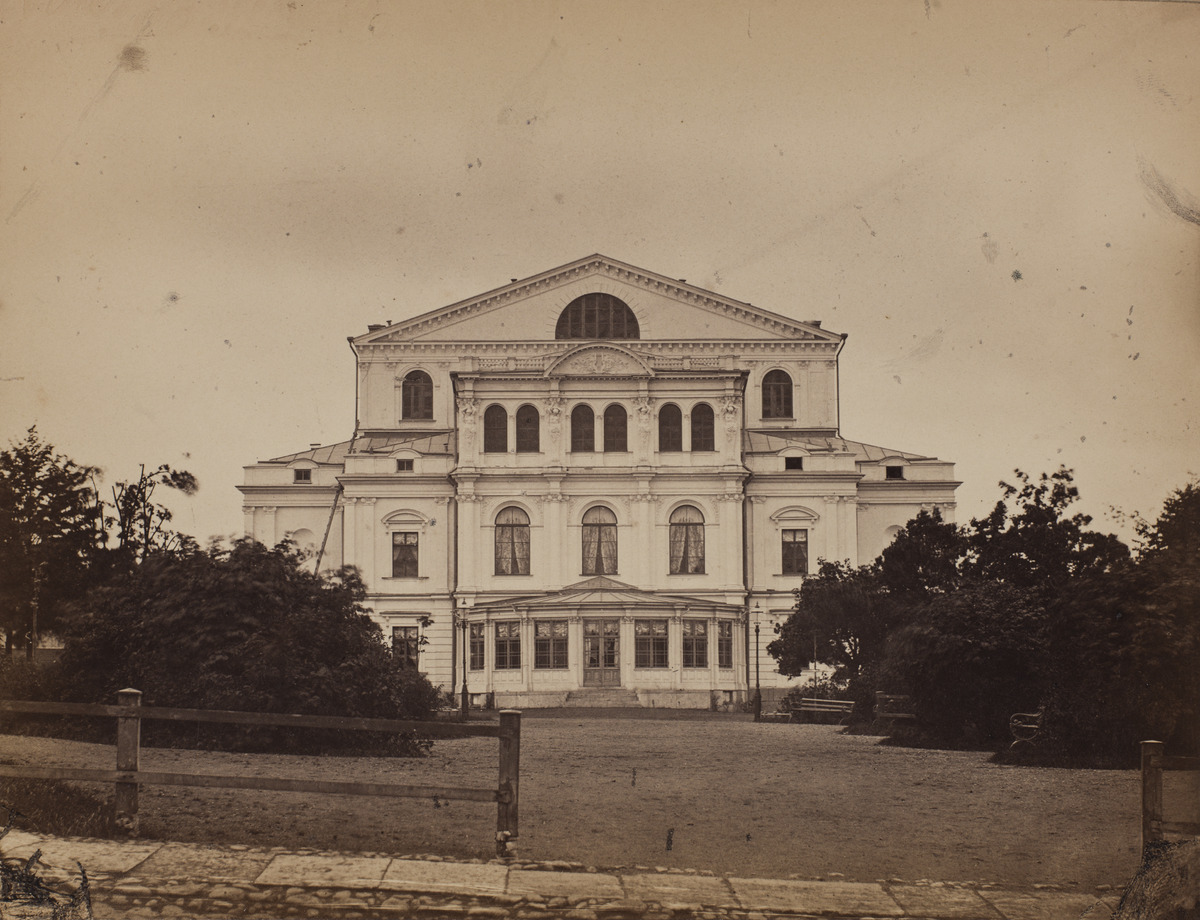
Kuvan alle pohjustuspahviin painettu teksti "Nya theatern"
sisällön kuvaus: Kuvan alle pohjustuspahviin painettu teksti "Nya theatern". Kuvan alla, sen vasemman alakulman alle on pohjustuspahviin painettu teksti "Photogr. af C.A. Hårdh".

Uusi teatteritalo (Nya teatern), nykyinen Ruotsalainen teatteri, valmistunut v. 1866, Esplanadin puiston puolelta katsottuna. mustavalkoinen
Kuvaaja: Hårdh, C.A., valokuvaaja
Ajankohta: kuvausaika 1866 jälk
Paikka: Suomi, Uusimaa, Helsinki, Kaartinkaupunki Helsinki, Pohjoisesplanadi 2
Aiheet: tiilirakennukset, teatterit, puistot, puut